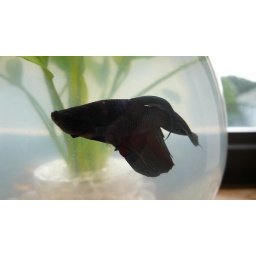
a patient of mine brought me a fish in a bowl today as a present! :-)